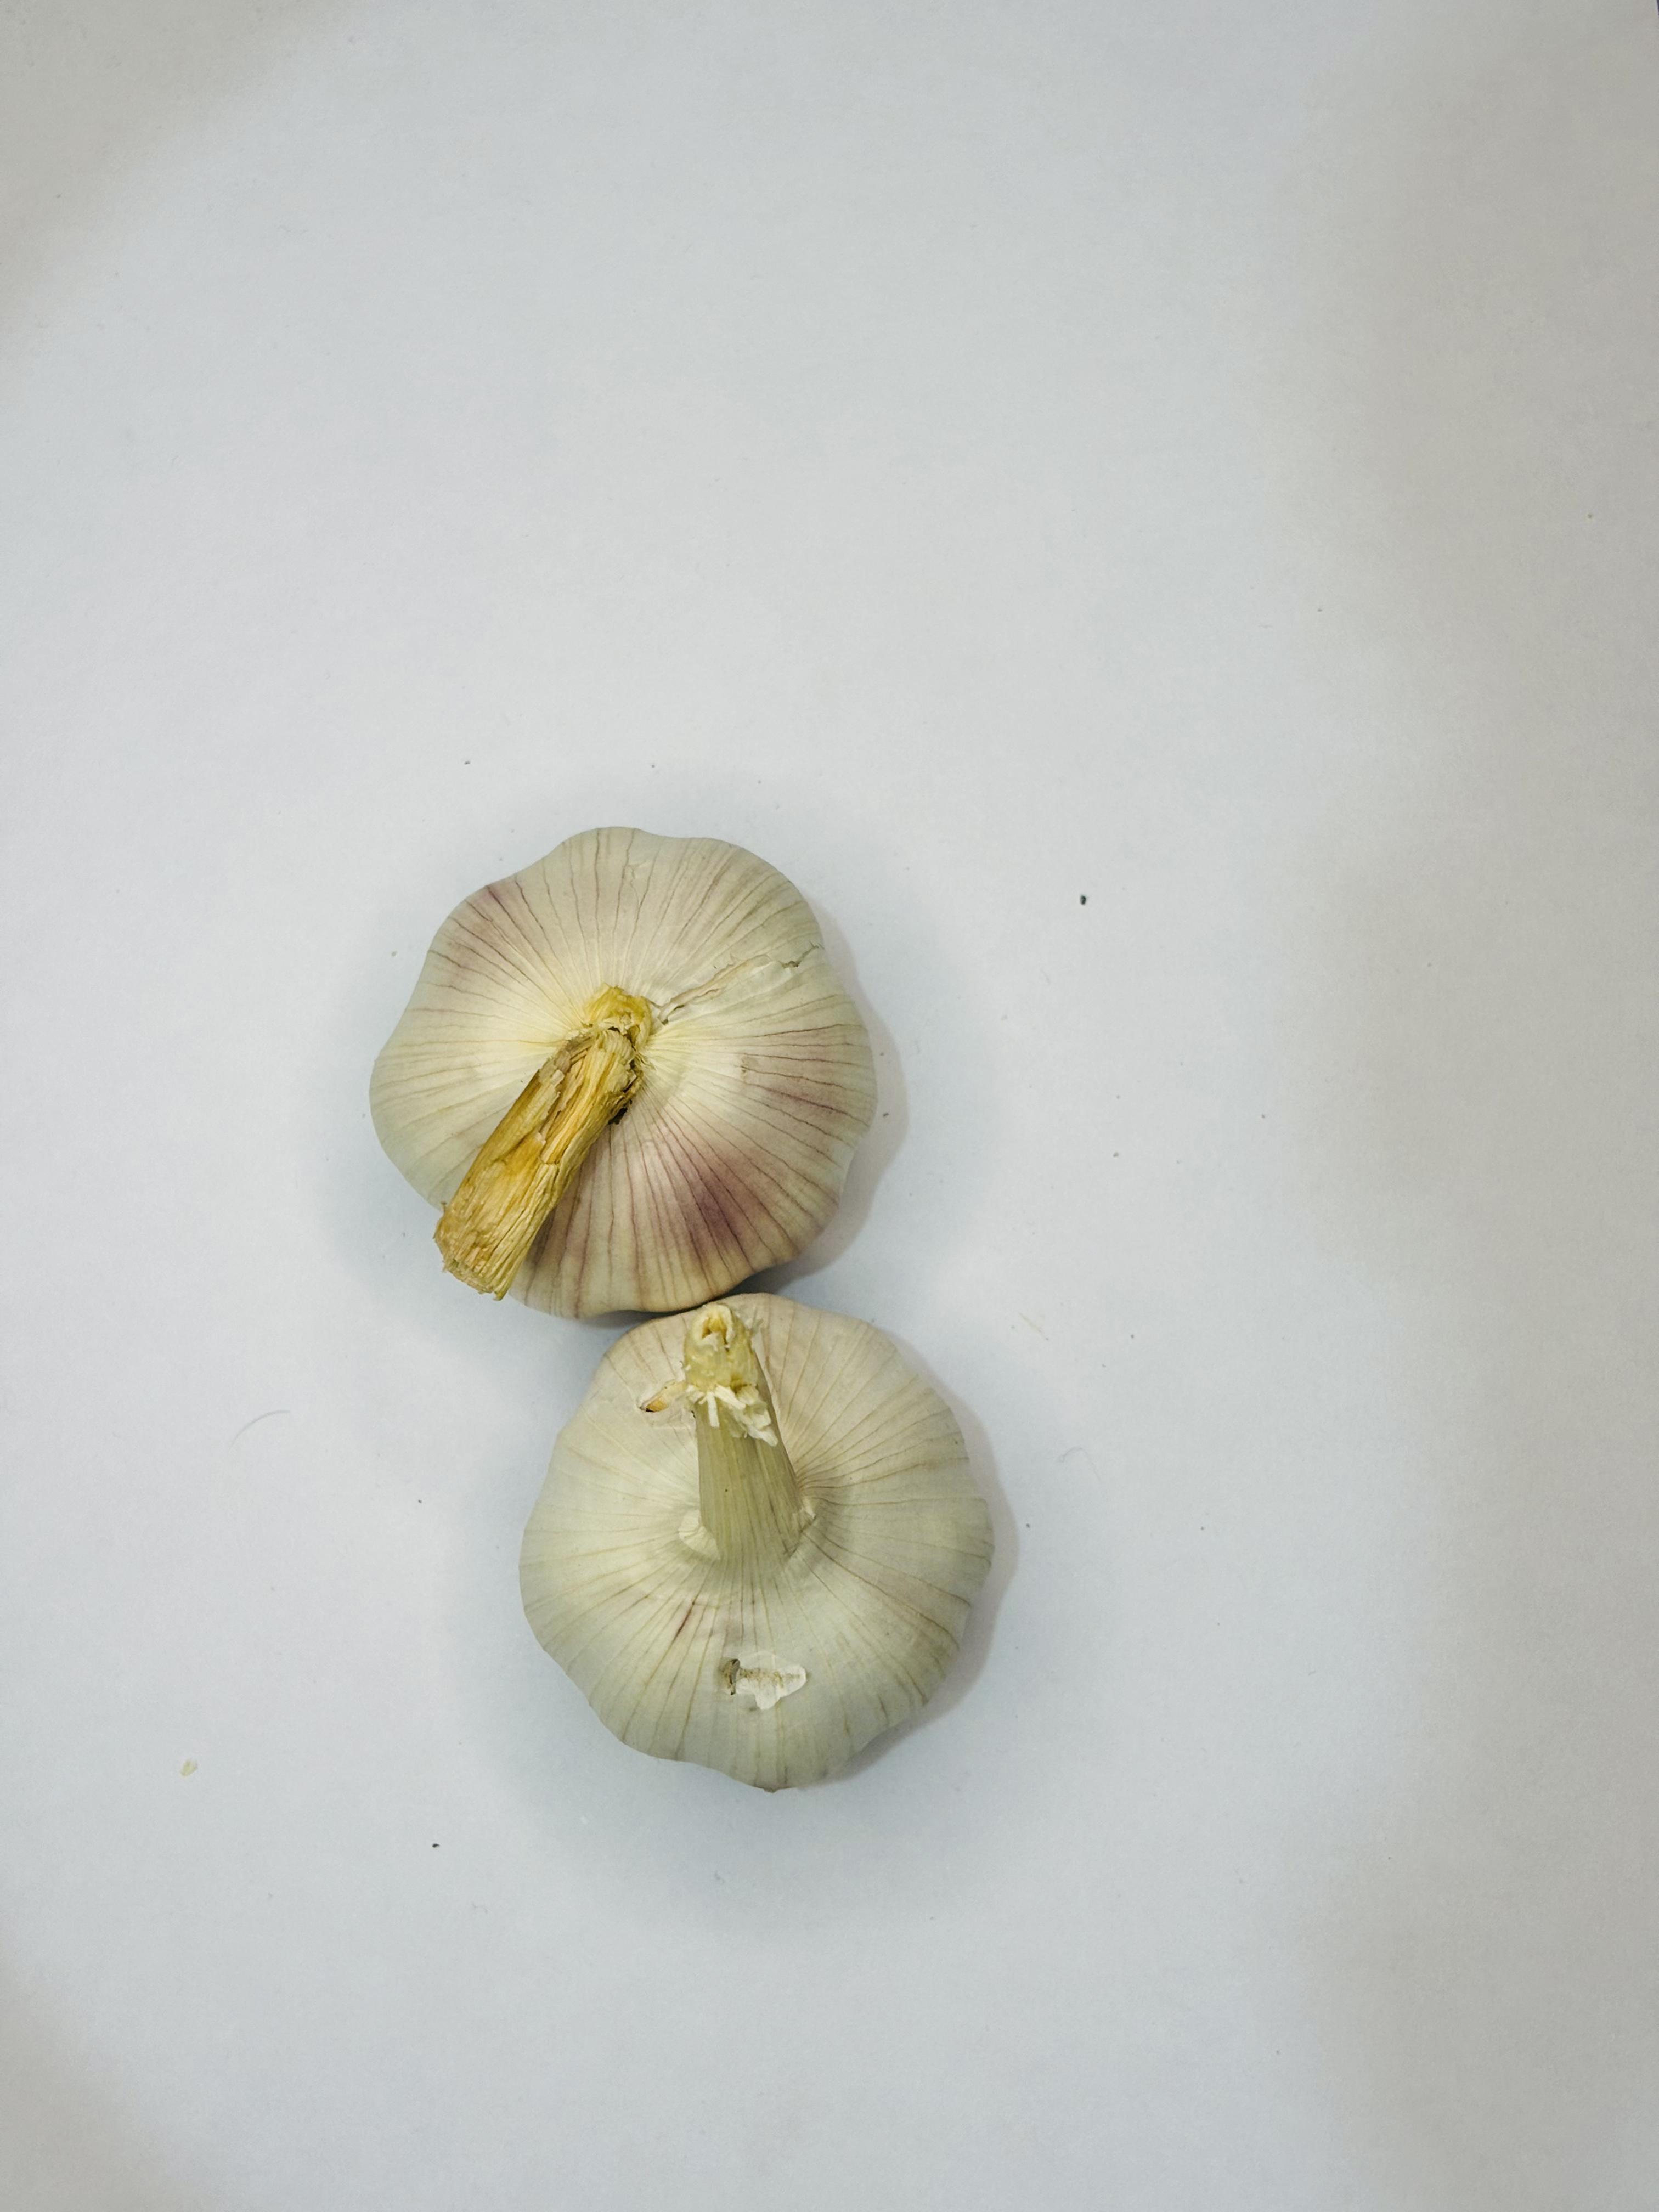
Label: Garlic